Angélique Debargues

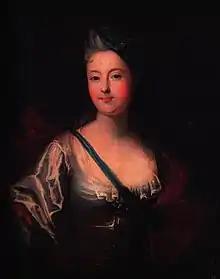

Angélique Debargues (died 1724), was a French ballerina. She is known as the mistress of Augustus II the Strong in the 1710s.